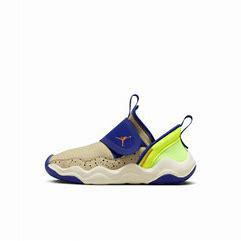
Brand: Jordan
Model: 23 7